History of microeconomics

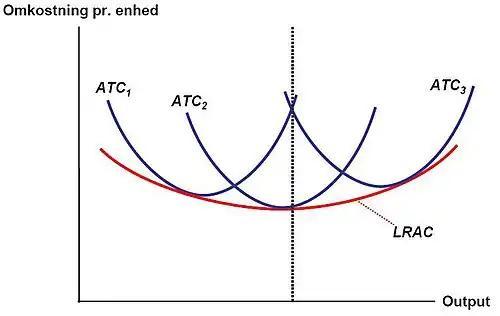
Cost curves as a function of output: the long run average cost (LRAC) given as the envelope of short run average total costs (ARC) minimums.

Jacob Viner presented an early procedure for constructing cost curves in his "Cost Curves and Supply Curves" (1931), the paper was an attempt to reconcile two streams of thought when dealing with this issue at the time: the idea that supplies of factors of production were given and independent of rate of remuneration (Austrian School) or dependent on rate of remuneration (English School, that is followers of Marshall). Viner argued that, "The differences between the two schools would not affect qualitatively the character of the findings," more specifically, "...that this concern is not of sufficient importance to bring about any change in the prices of the factors as a result of a change in its output."